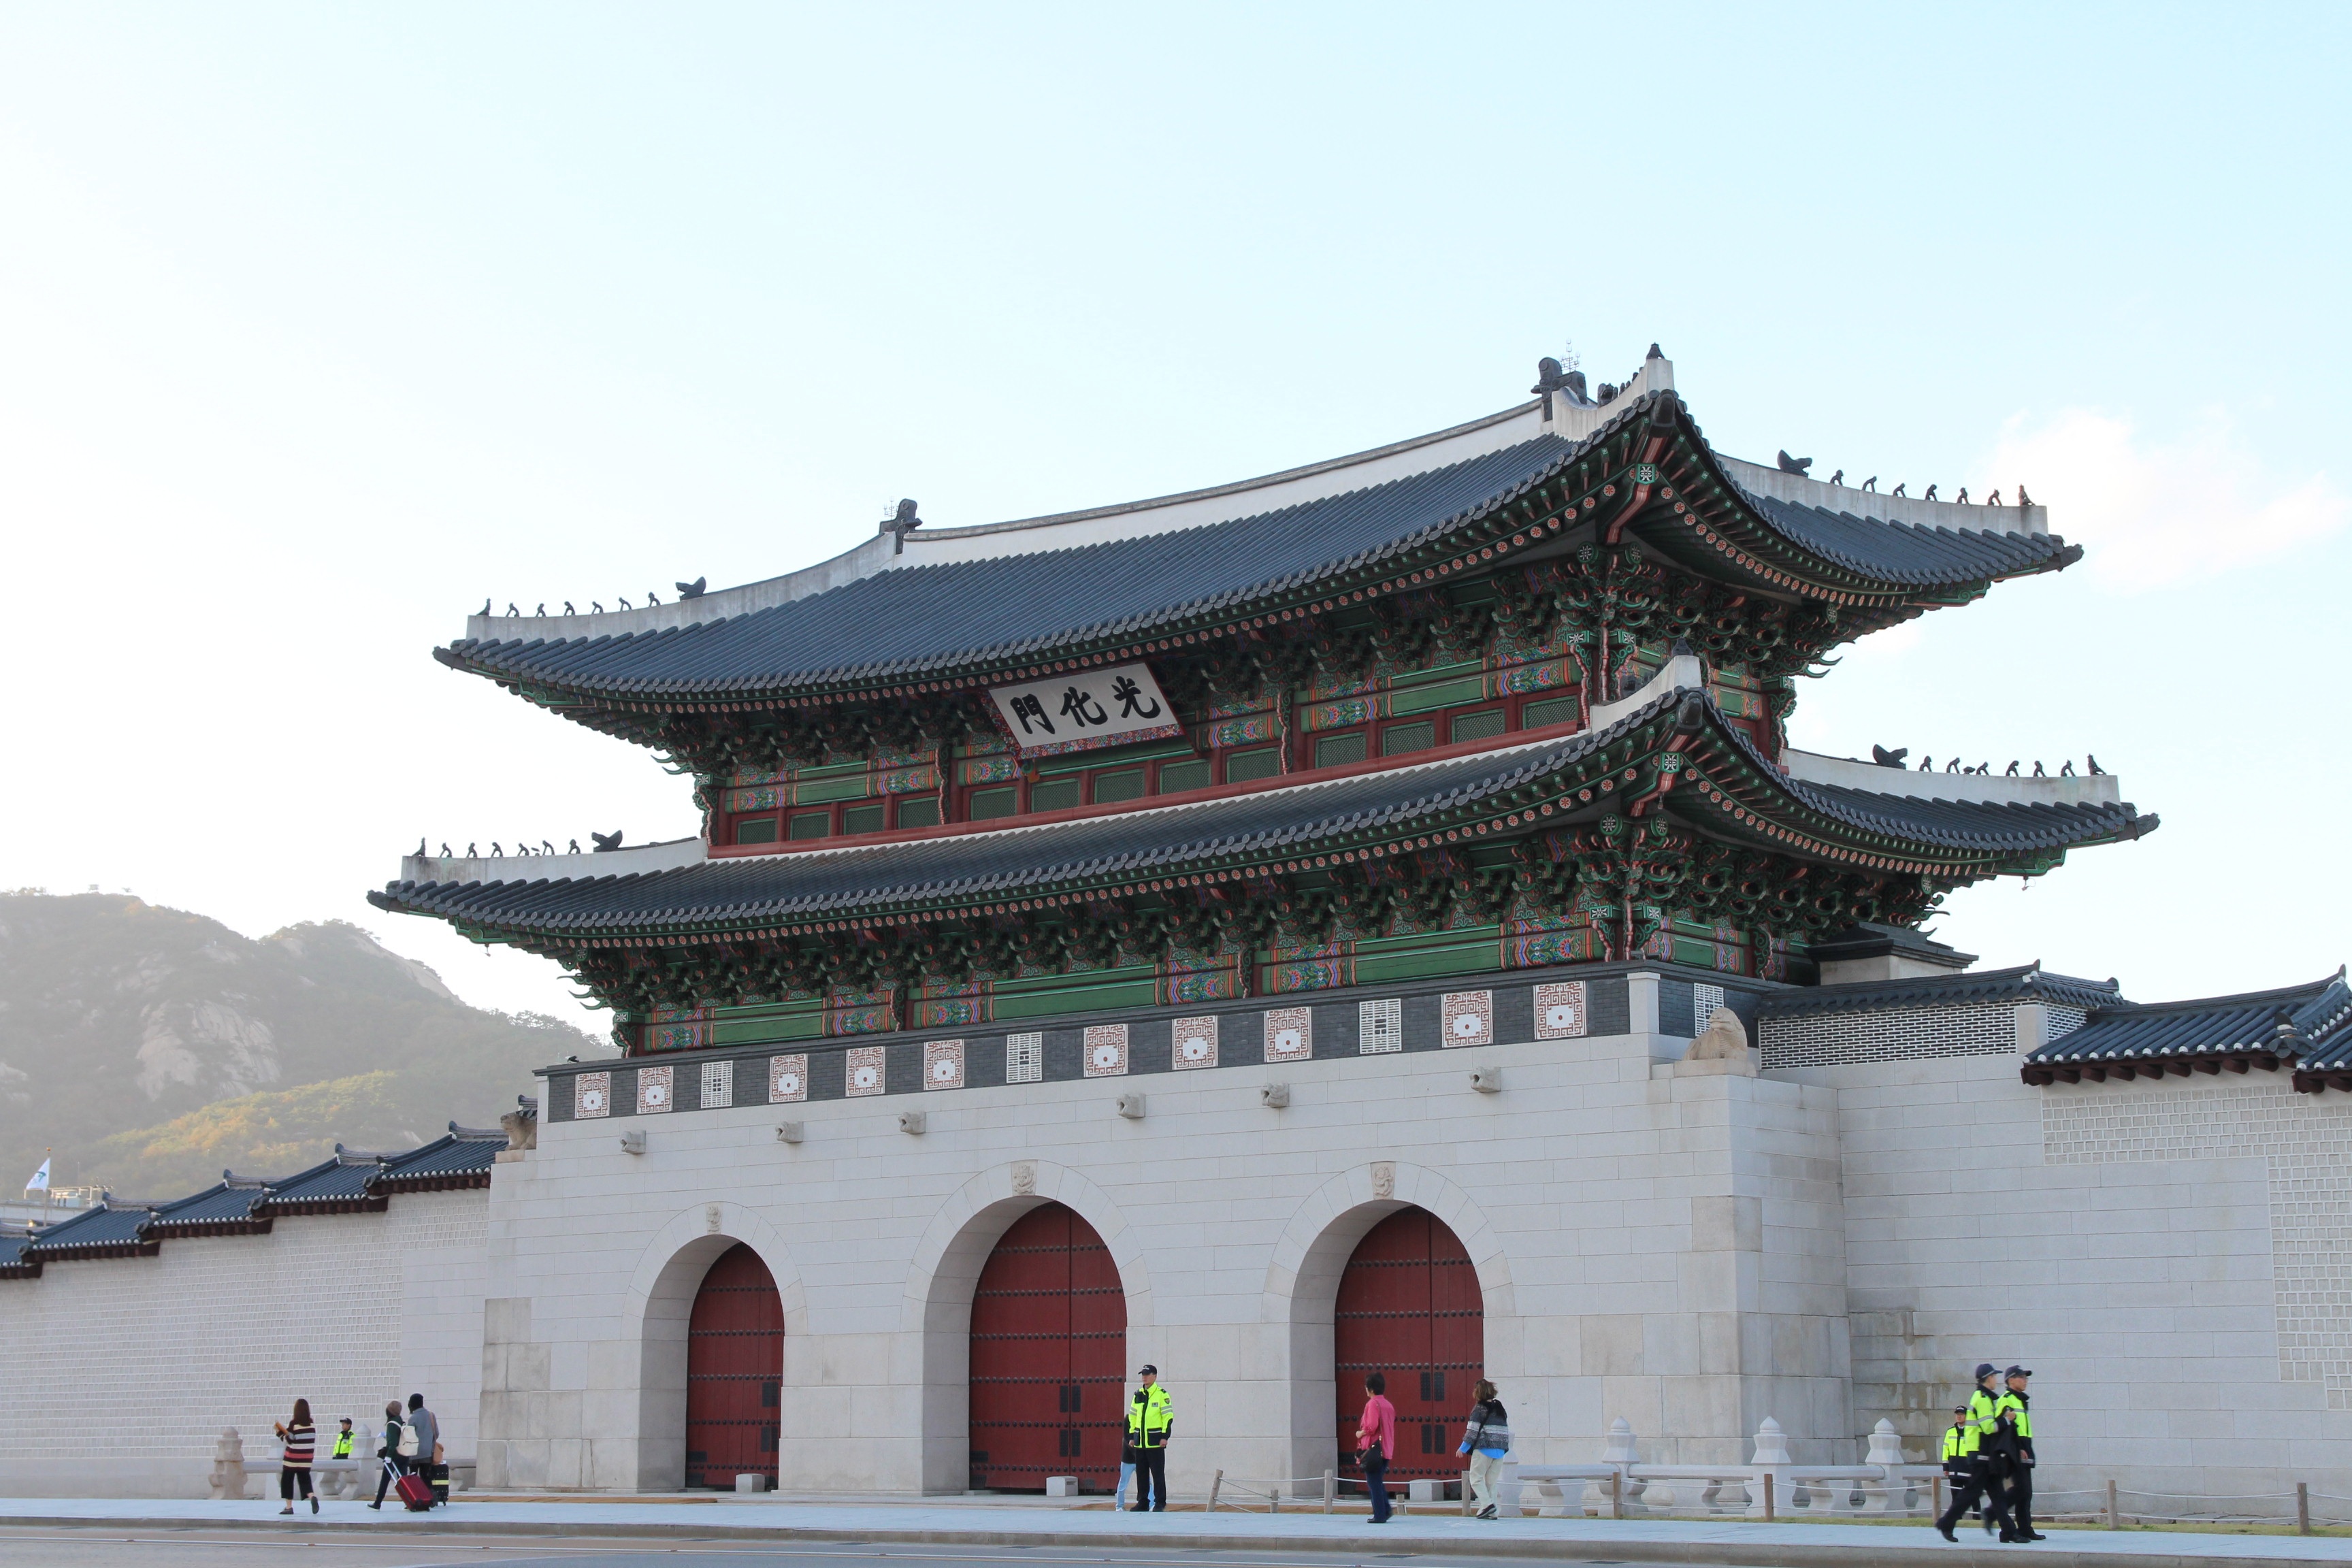
building, palace, tower, place of worship, korea, temple, chinese architecture, pagoda, seoul, forbidden city, historic sites, historic site, gwanghwamun, gyeongbok palace, sejongno